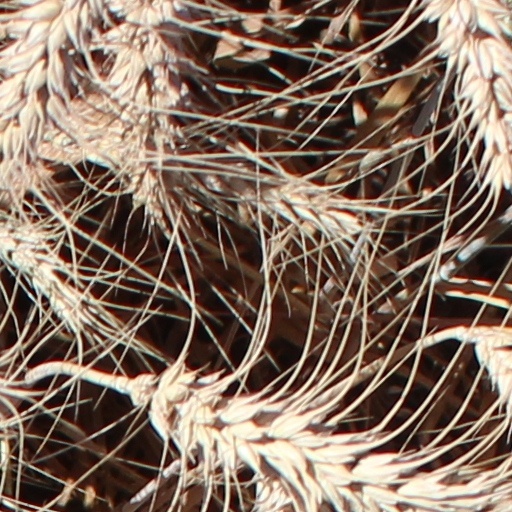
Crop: wheat